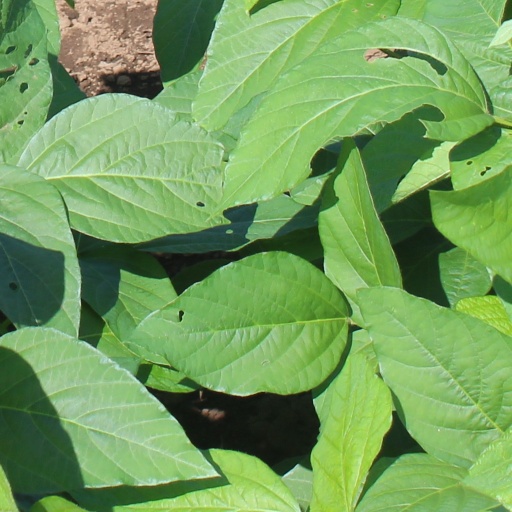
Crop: soybean